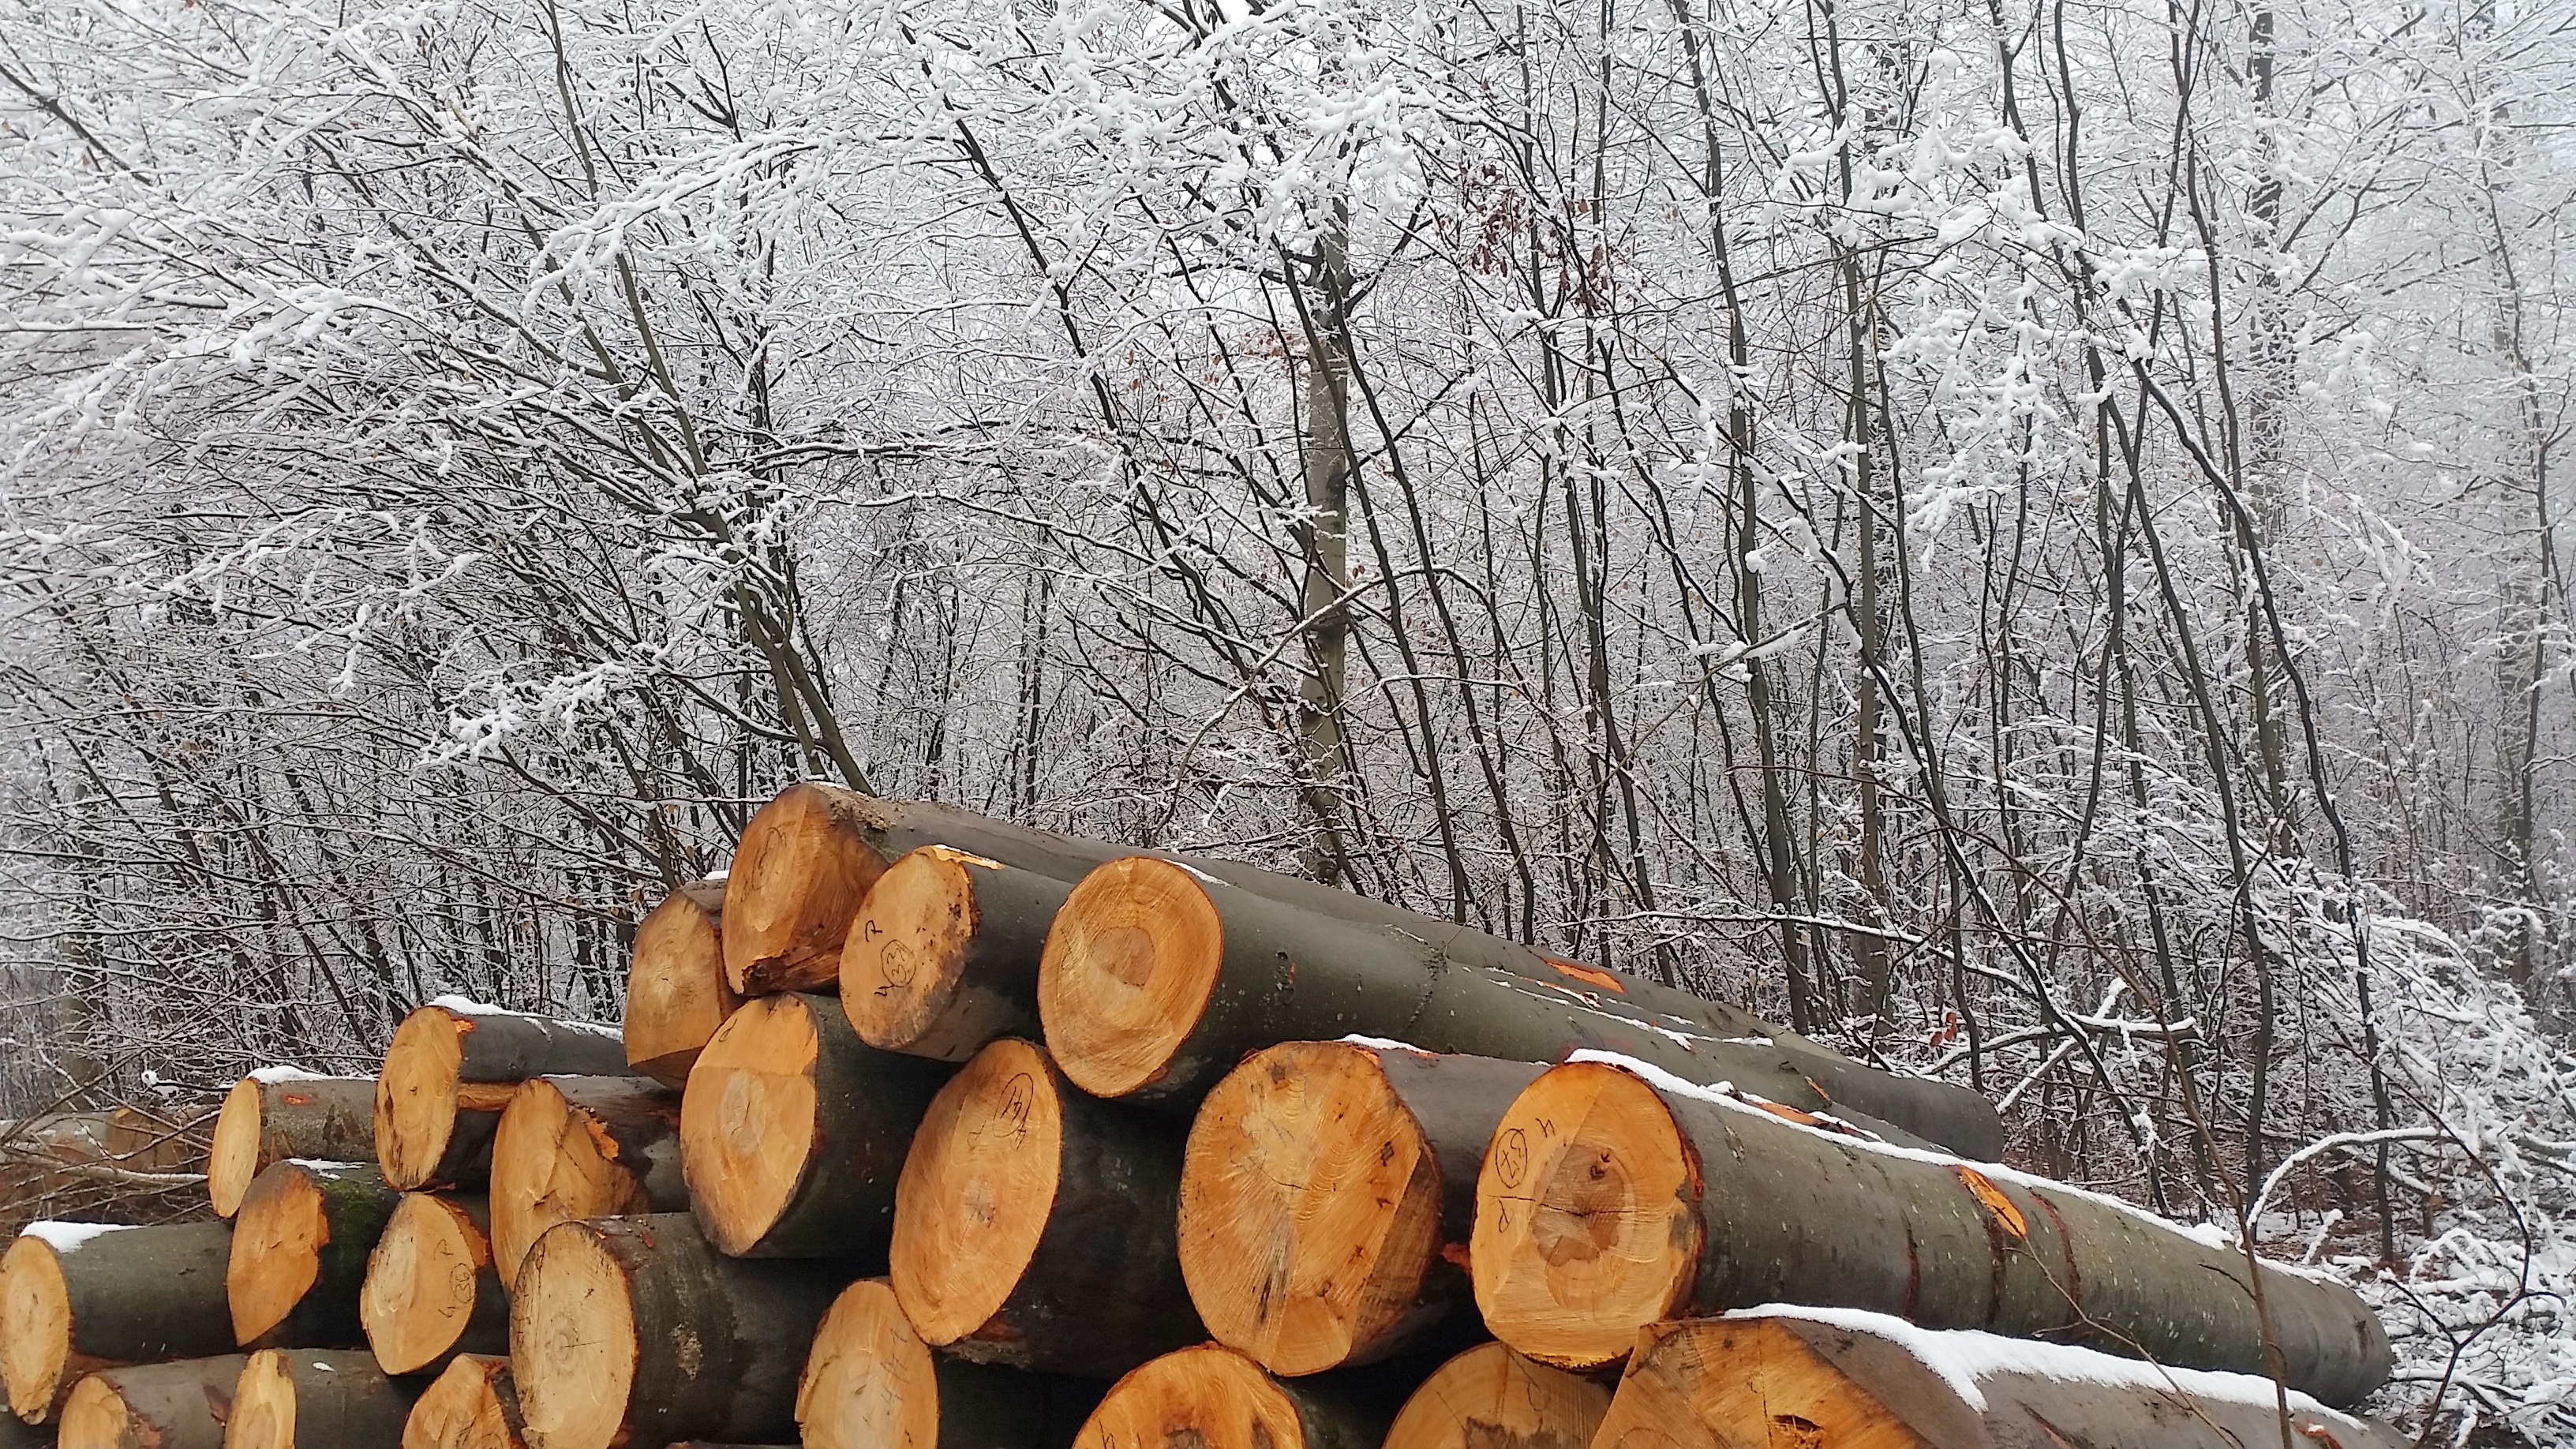
landscape, tree, nature, forest, branch, snow, winter, wood, trunk, ice, lumber, season, trees, stacked, logging, tree trunks, annual rings, holzstapel, man made object, woody plant